Tour de Castellare

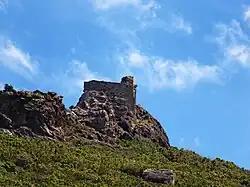

The Tour de Castellare is a ruined Genoese tower located in the commune of Pietracorbara on the east coast of Corsica. Only part of the square base survives.